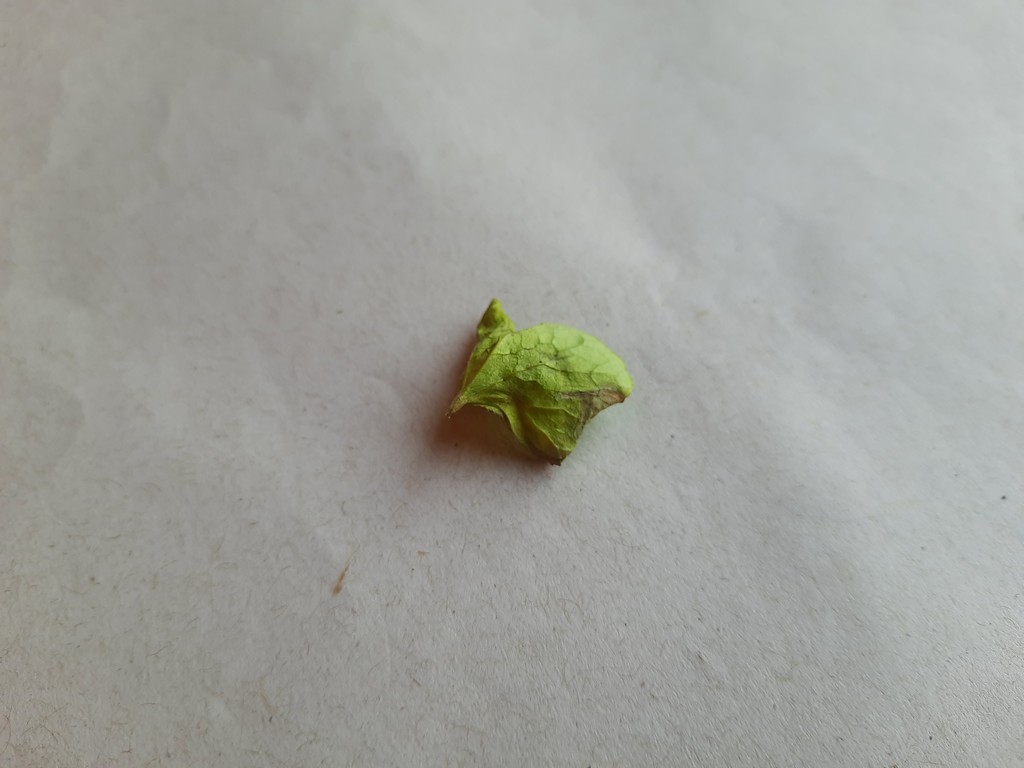
Label: Unhealthy